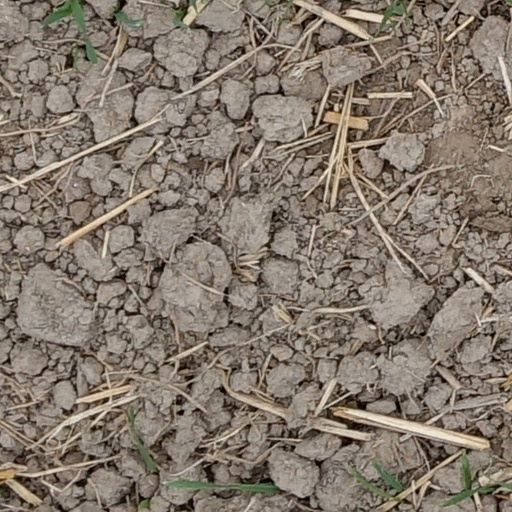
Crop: wheat